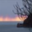
Label: sea